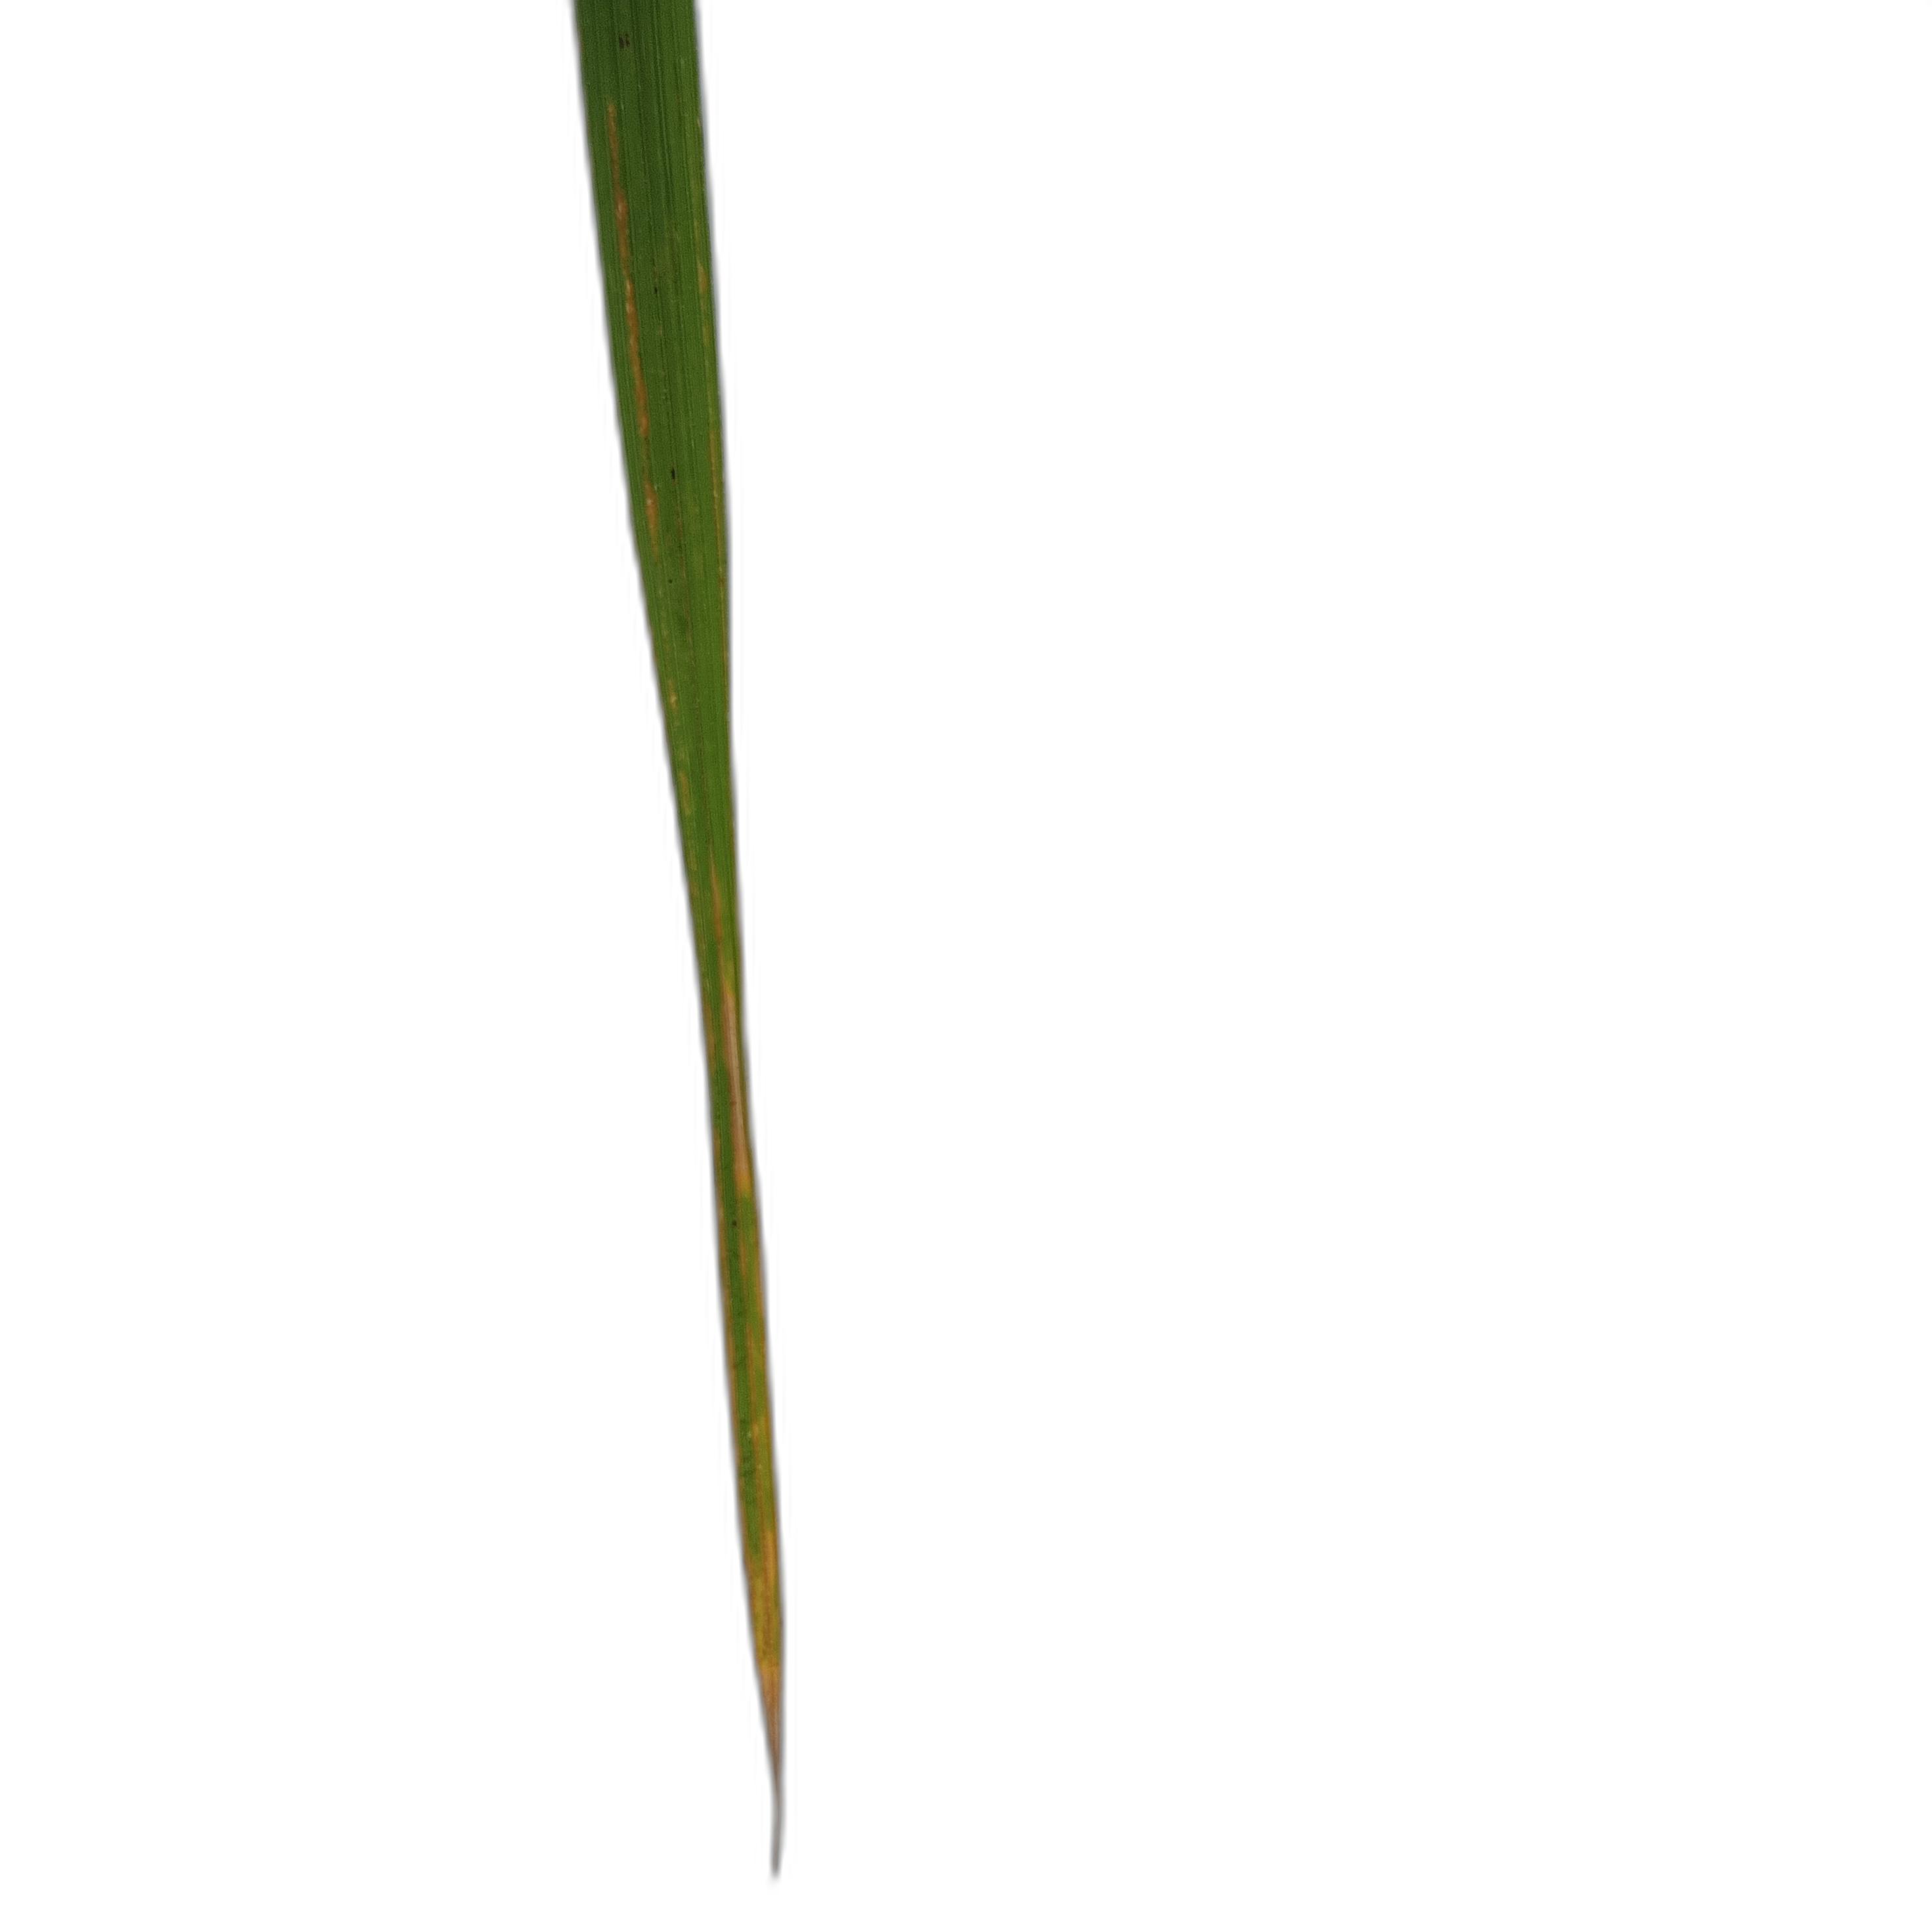
Label: Rice Stripes